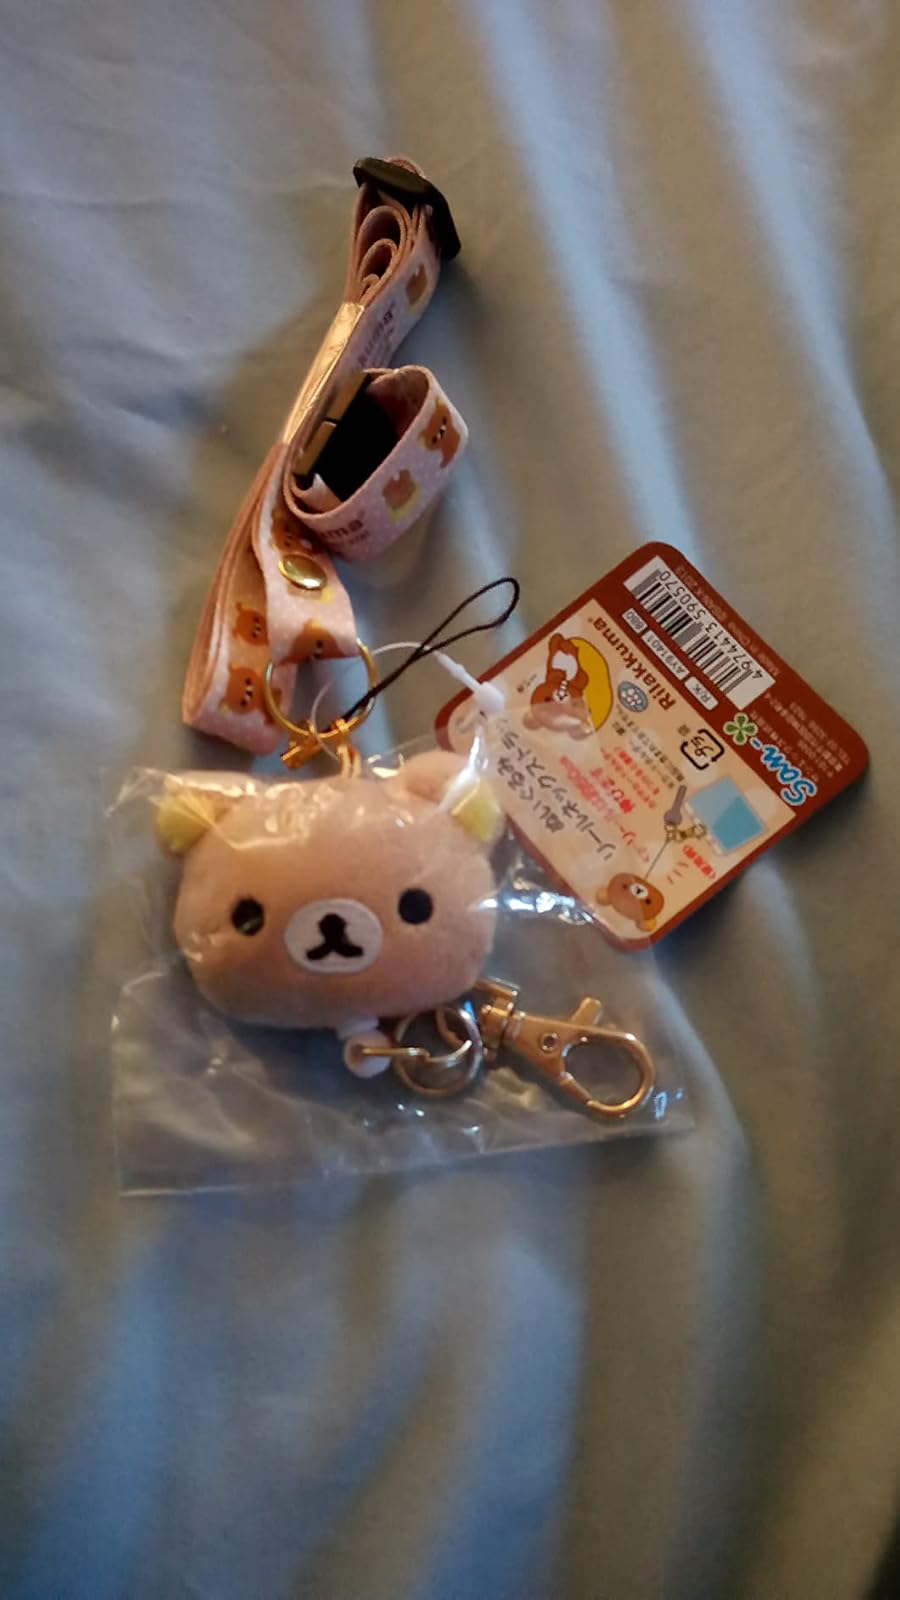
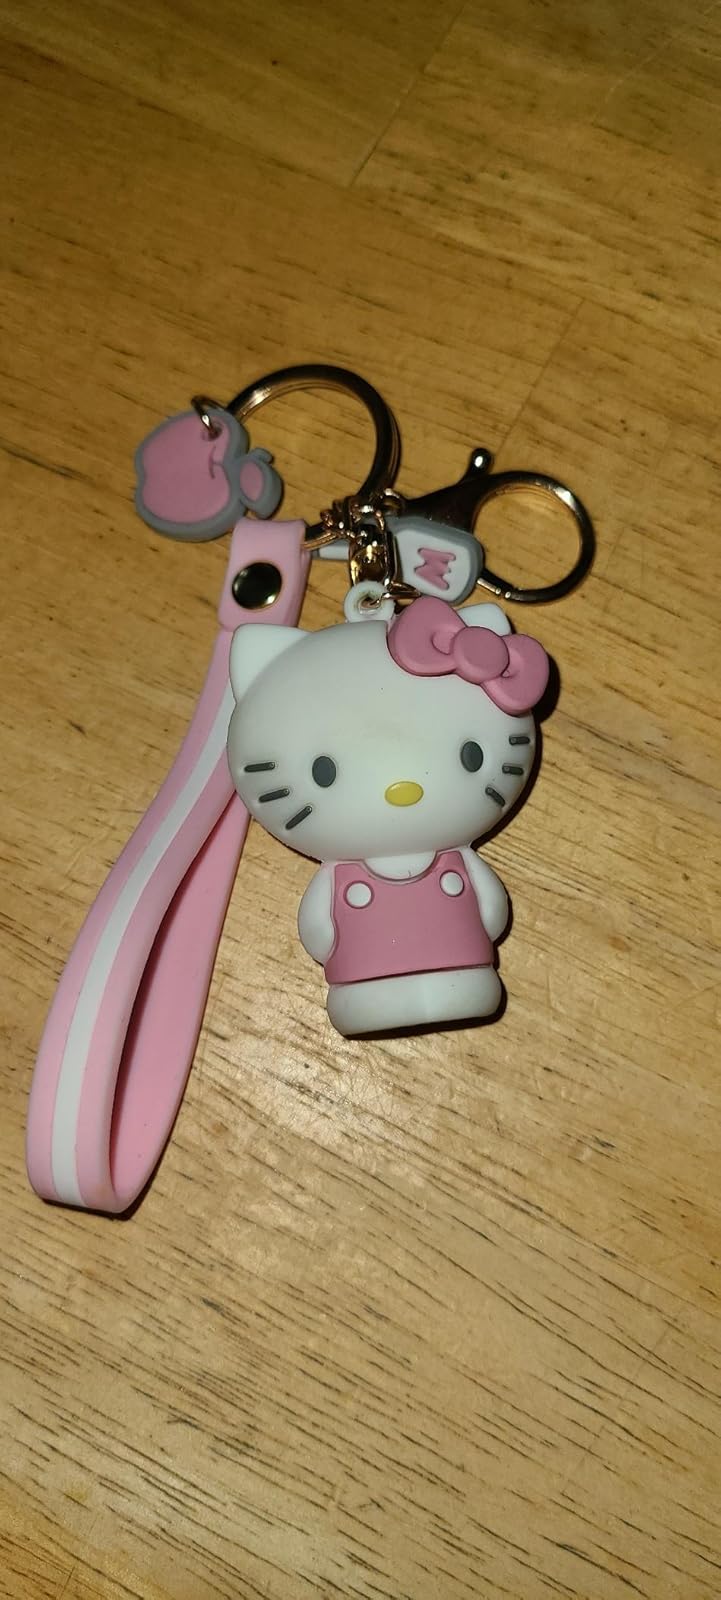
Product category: accessories_keychain
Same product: no